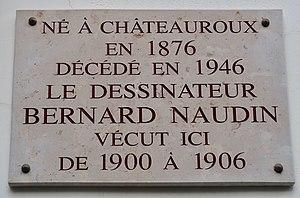
Plaque en hommage à Bernard Naudin, 13 bis rue Campagne-Première (Paris 14e).
Bernard Étienne Hubert Naudin, né à Châteauroux le 11 novembre 1876, et mort à Paris le 7 mars 1946, est un peintre, dessinateur, caricaturiste et graveur français.
La rue Campagne-Première est une voie située dans le quartier du Montparnasse du 14ᵉ arrondissement de Paris.